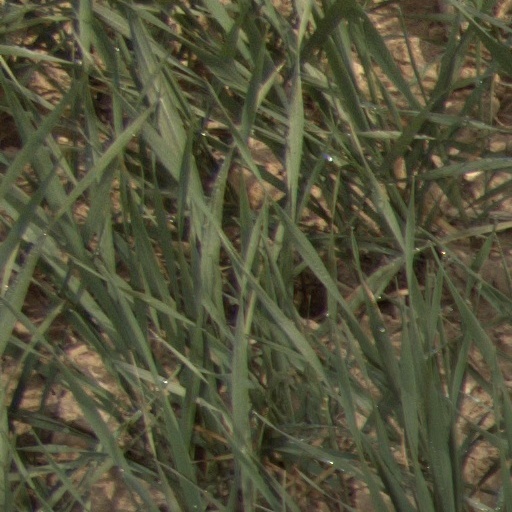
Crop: wheat